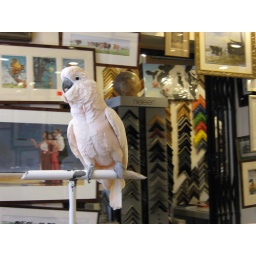
Spotted this talking parrot in a shop window walking around a posh area of The Hague.